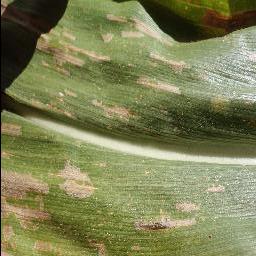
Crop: corn
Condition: (maize)_cercospora_spot_gray_spot